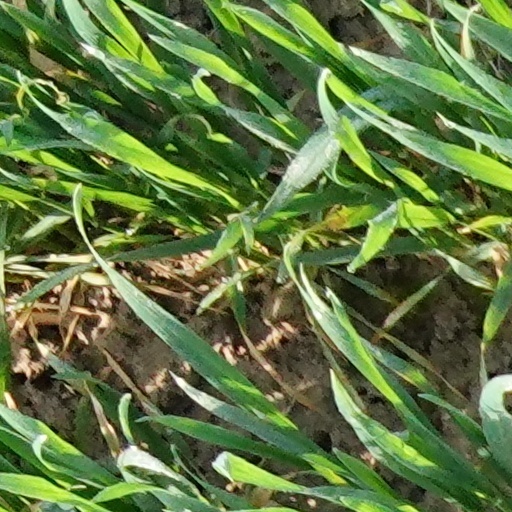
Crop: wheat